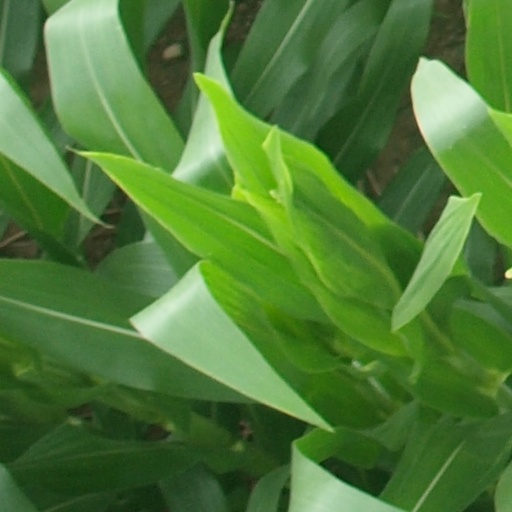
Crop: maize; corn